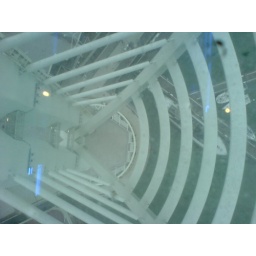
Makes you feel quite funny walking over the glass floor. And it feels weird without shoes on!